Phillip Taylor House

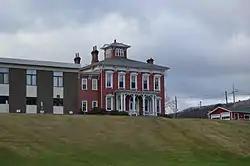
View from the north

The Phillip Taylor House, also known as the Pennsylvania Memorial Home, is an historic, American home that is located in Brookville, Jefferson County, Pennsylvania.